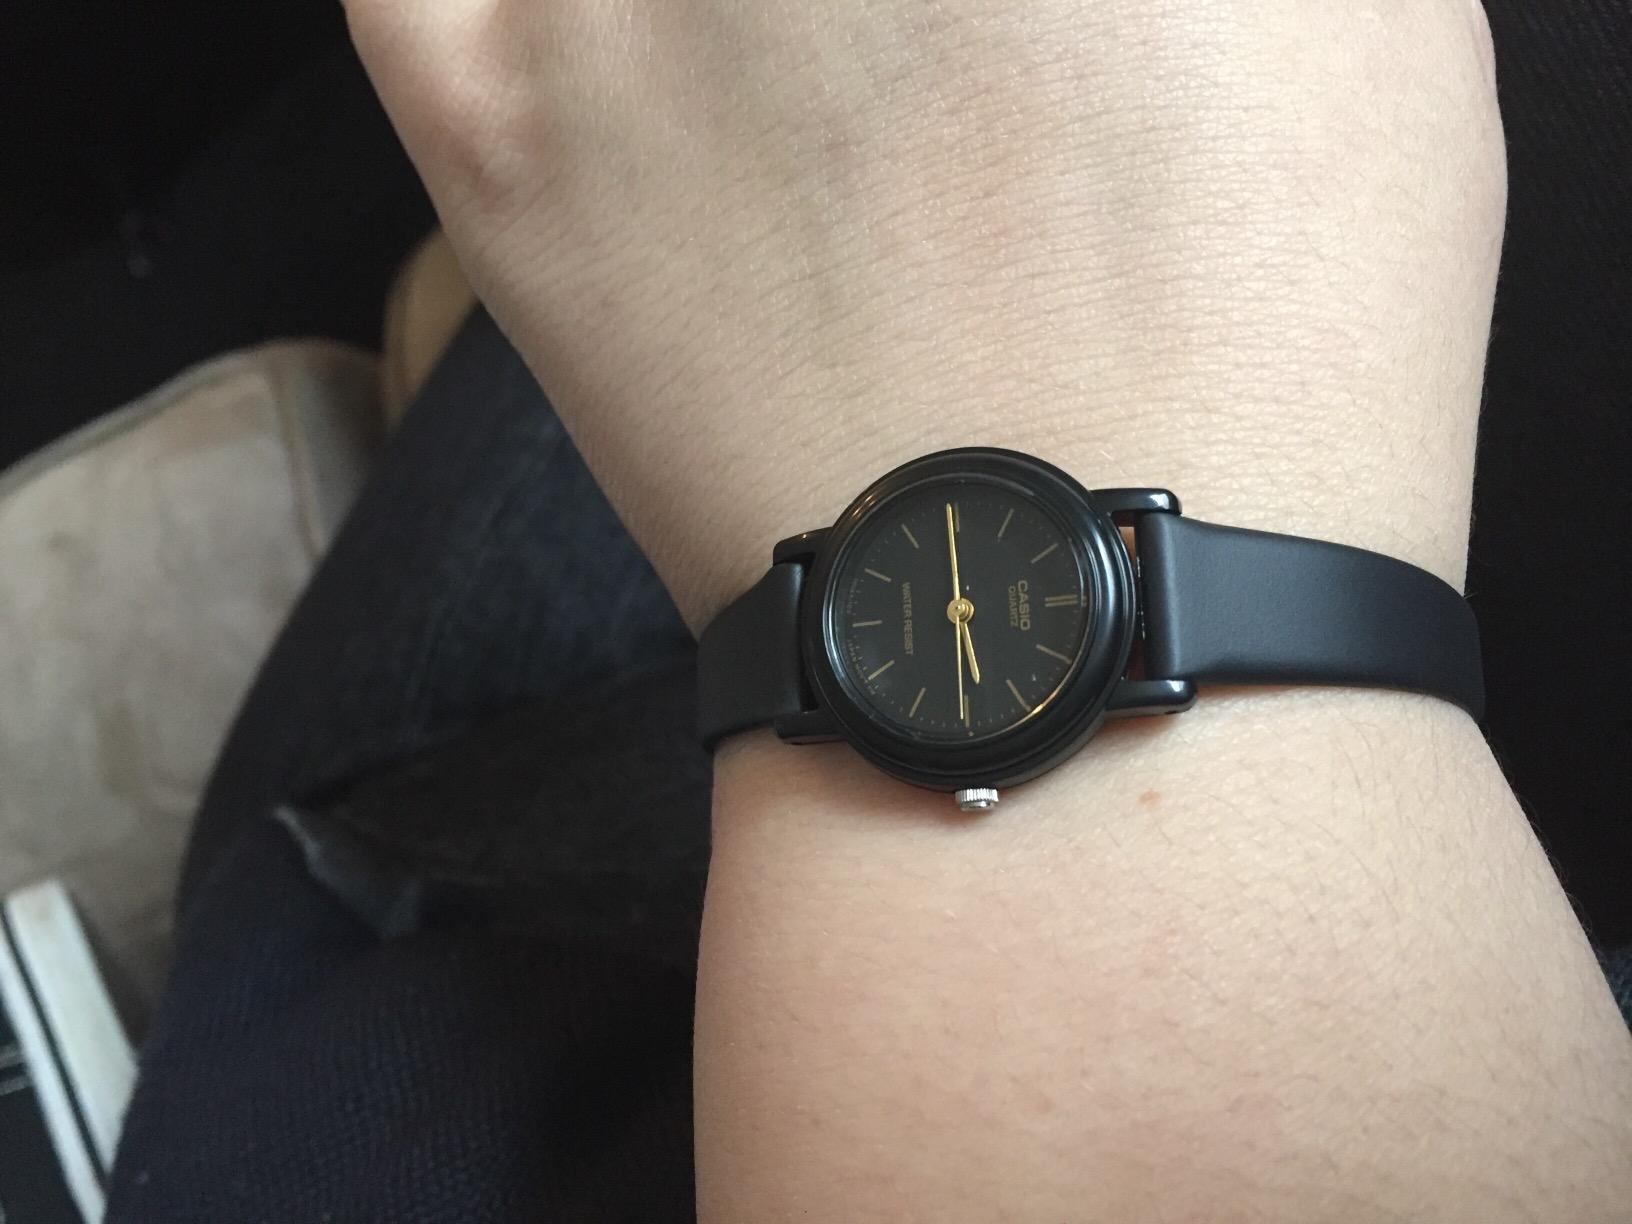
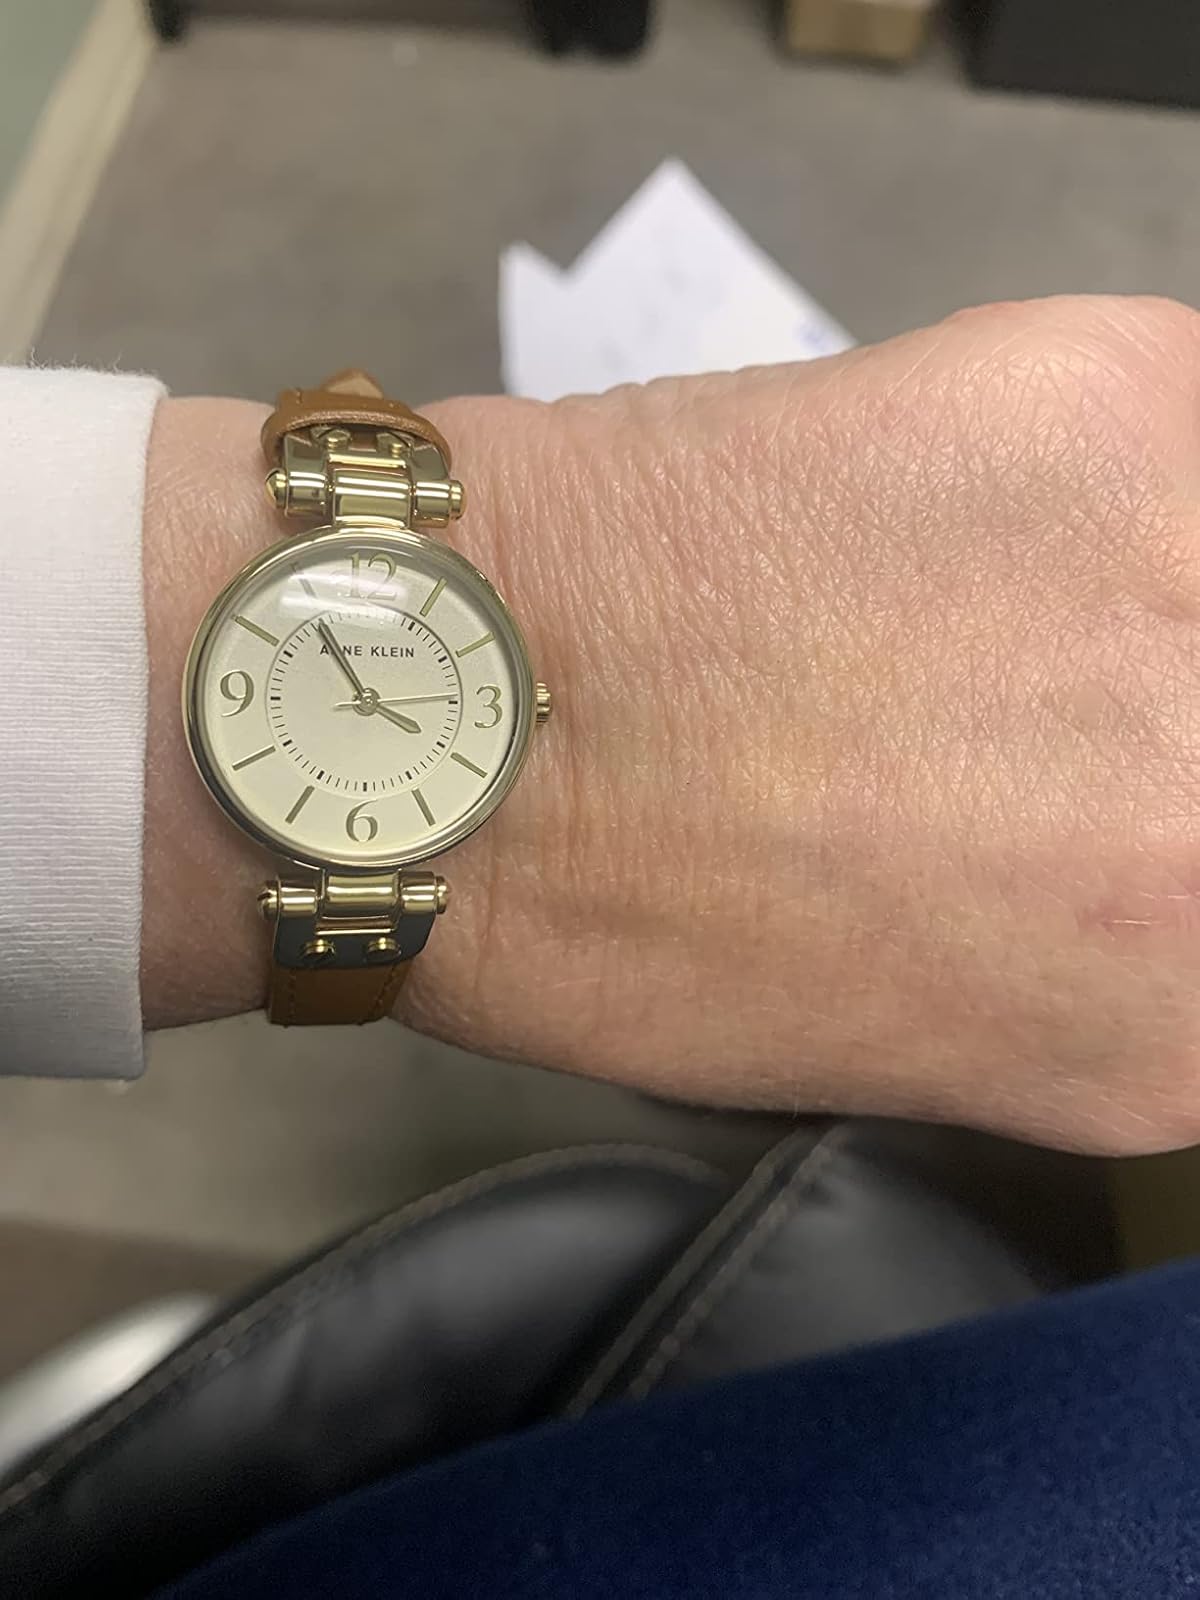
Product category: accessories_watch
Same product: no